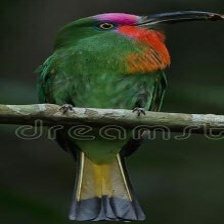
Species: RED BEARDED BEE EATER
Scientific name: NYCTYORNIS AMICTUS
ImageNet parent category: bee_eater